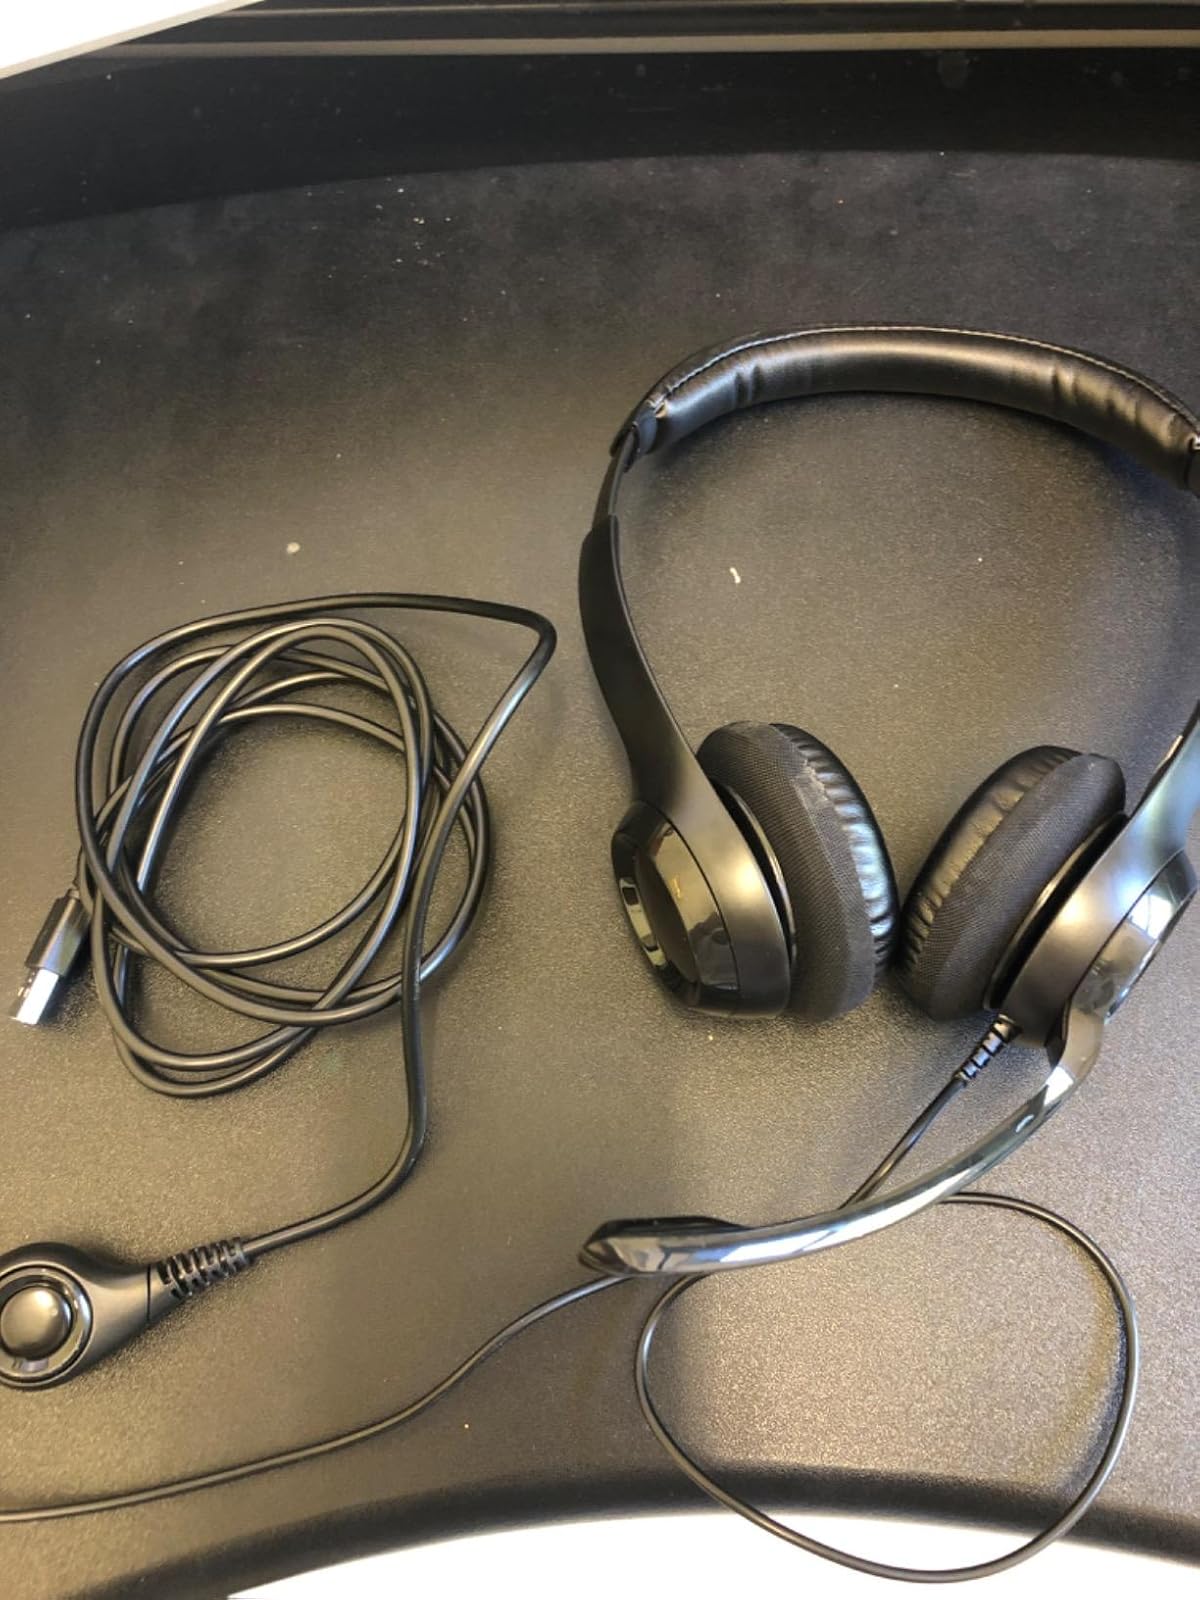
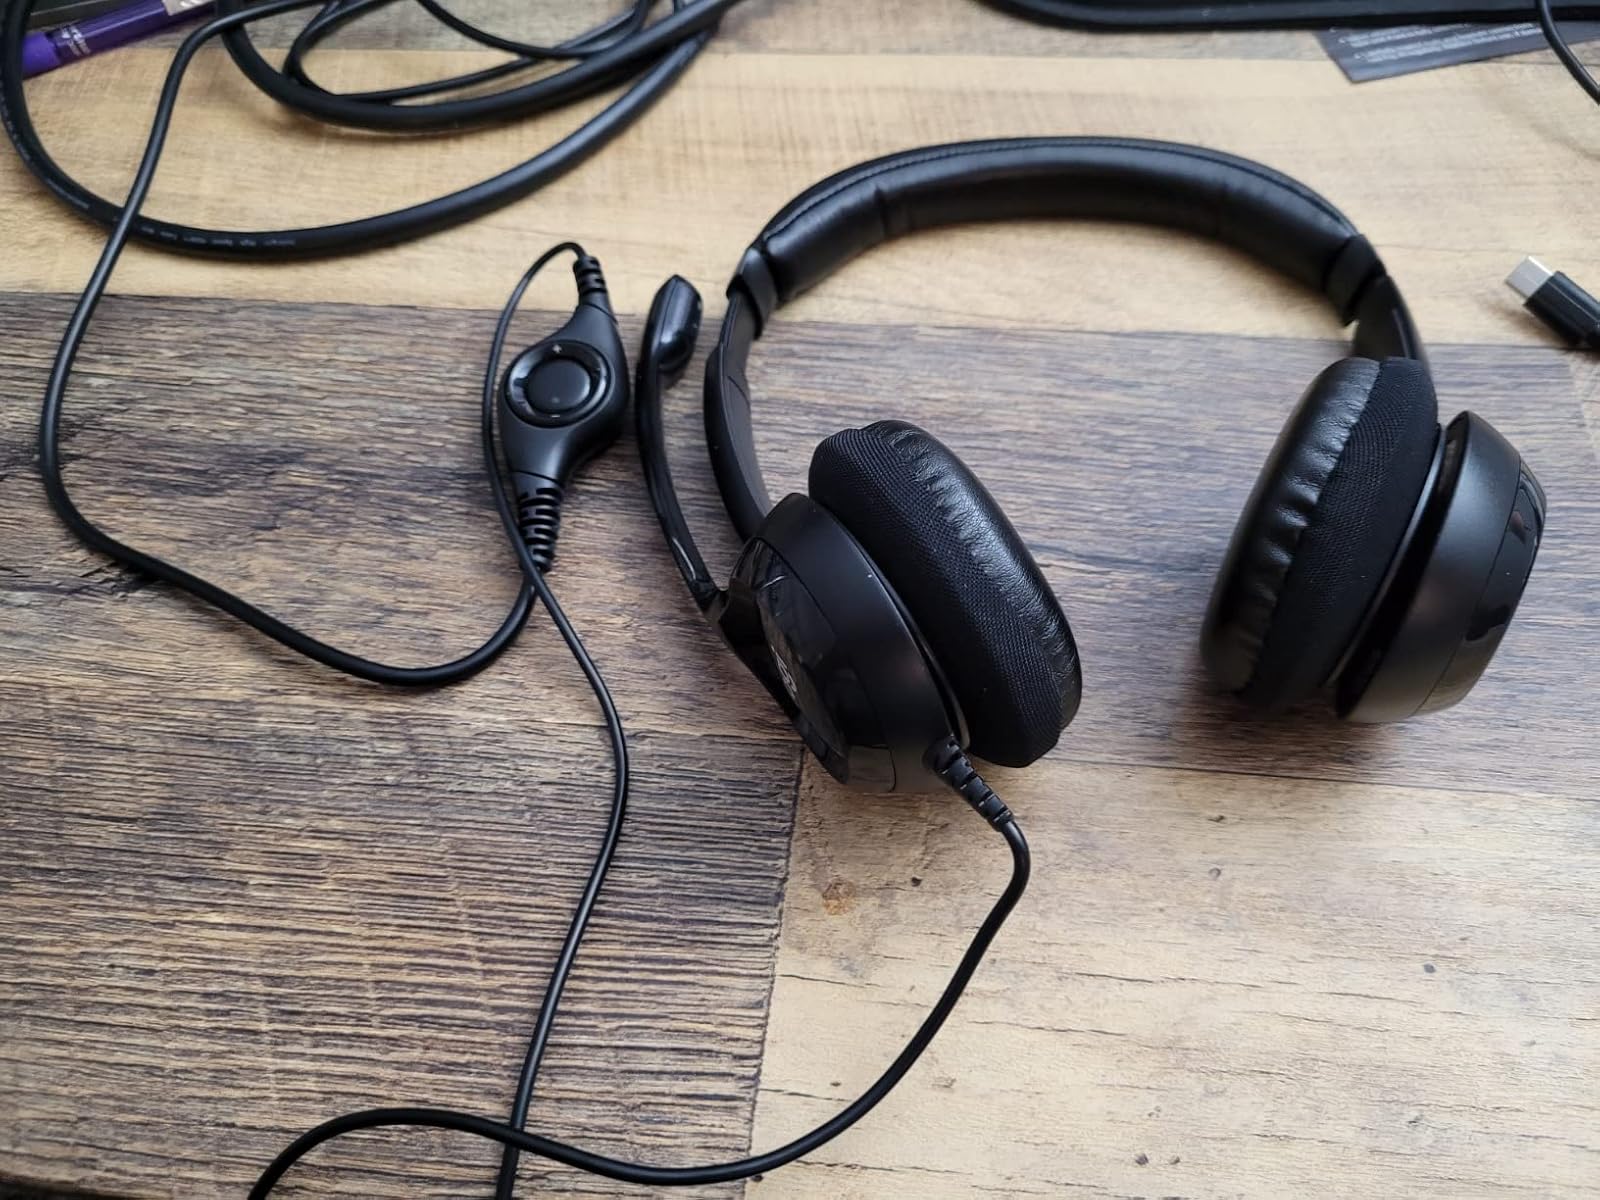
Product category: headphones
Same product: yes